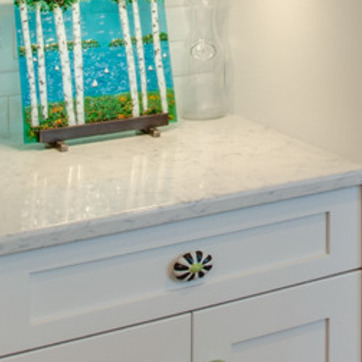
Material: polishedstone